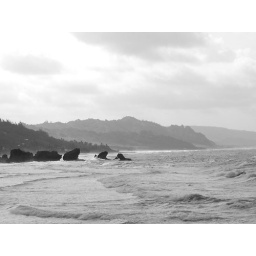
The east coast beach in Barbados.